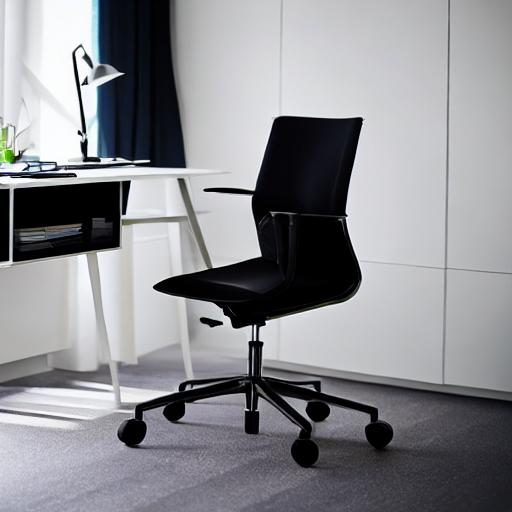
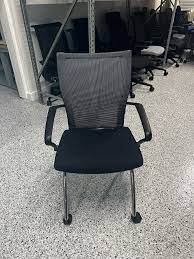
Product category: items_chair
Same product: no